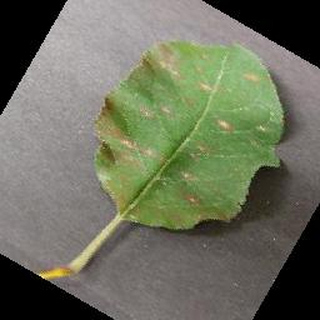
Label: apple_cedar_apple_rust